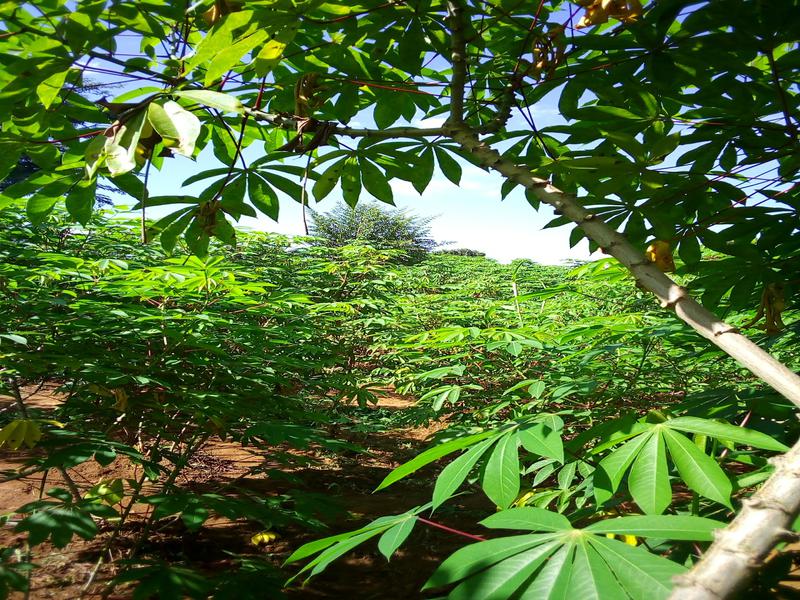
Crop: cassava
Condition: healthy